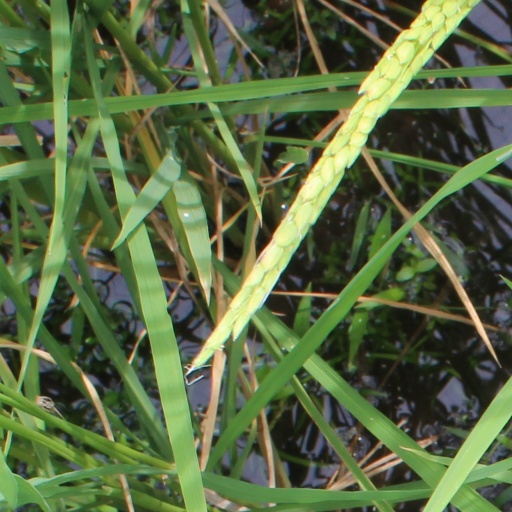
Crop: rice